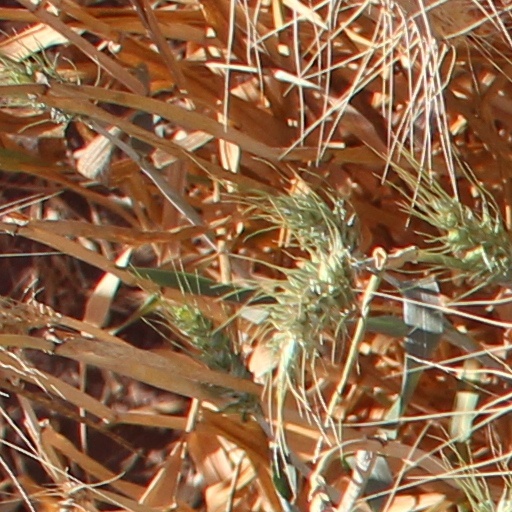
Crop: wheat